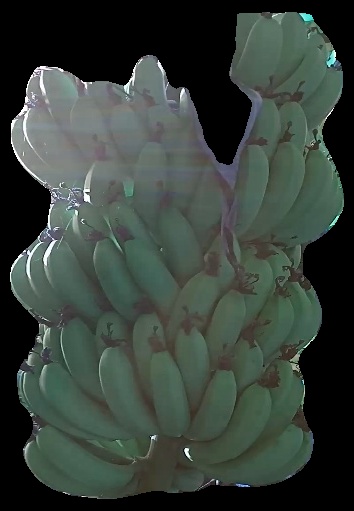
Variety: pachbale
Grade: grade1